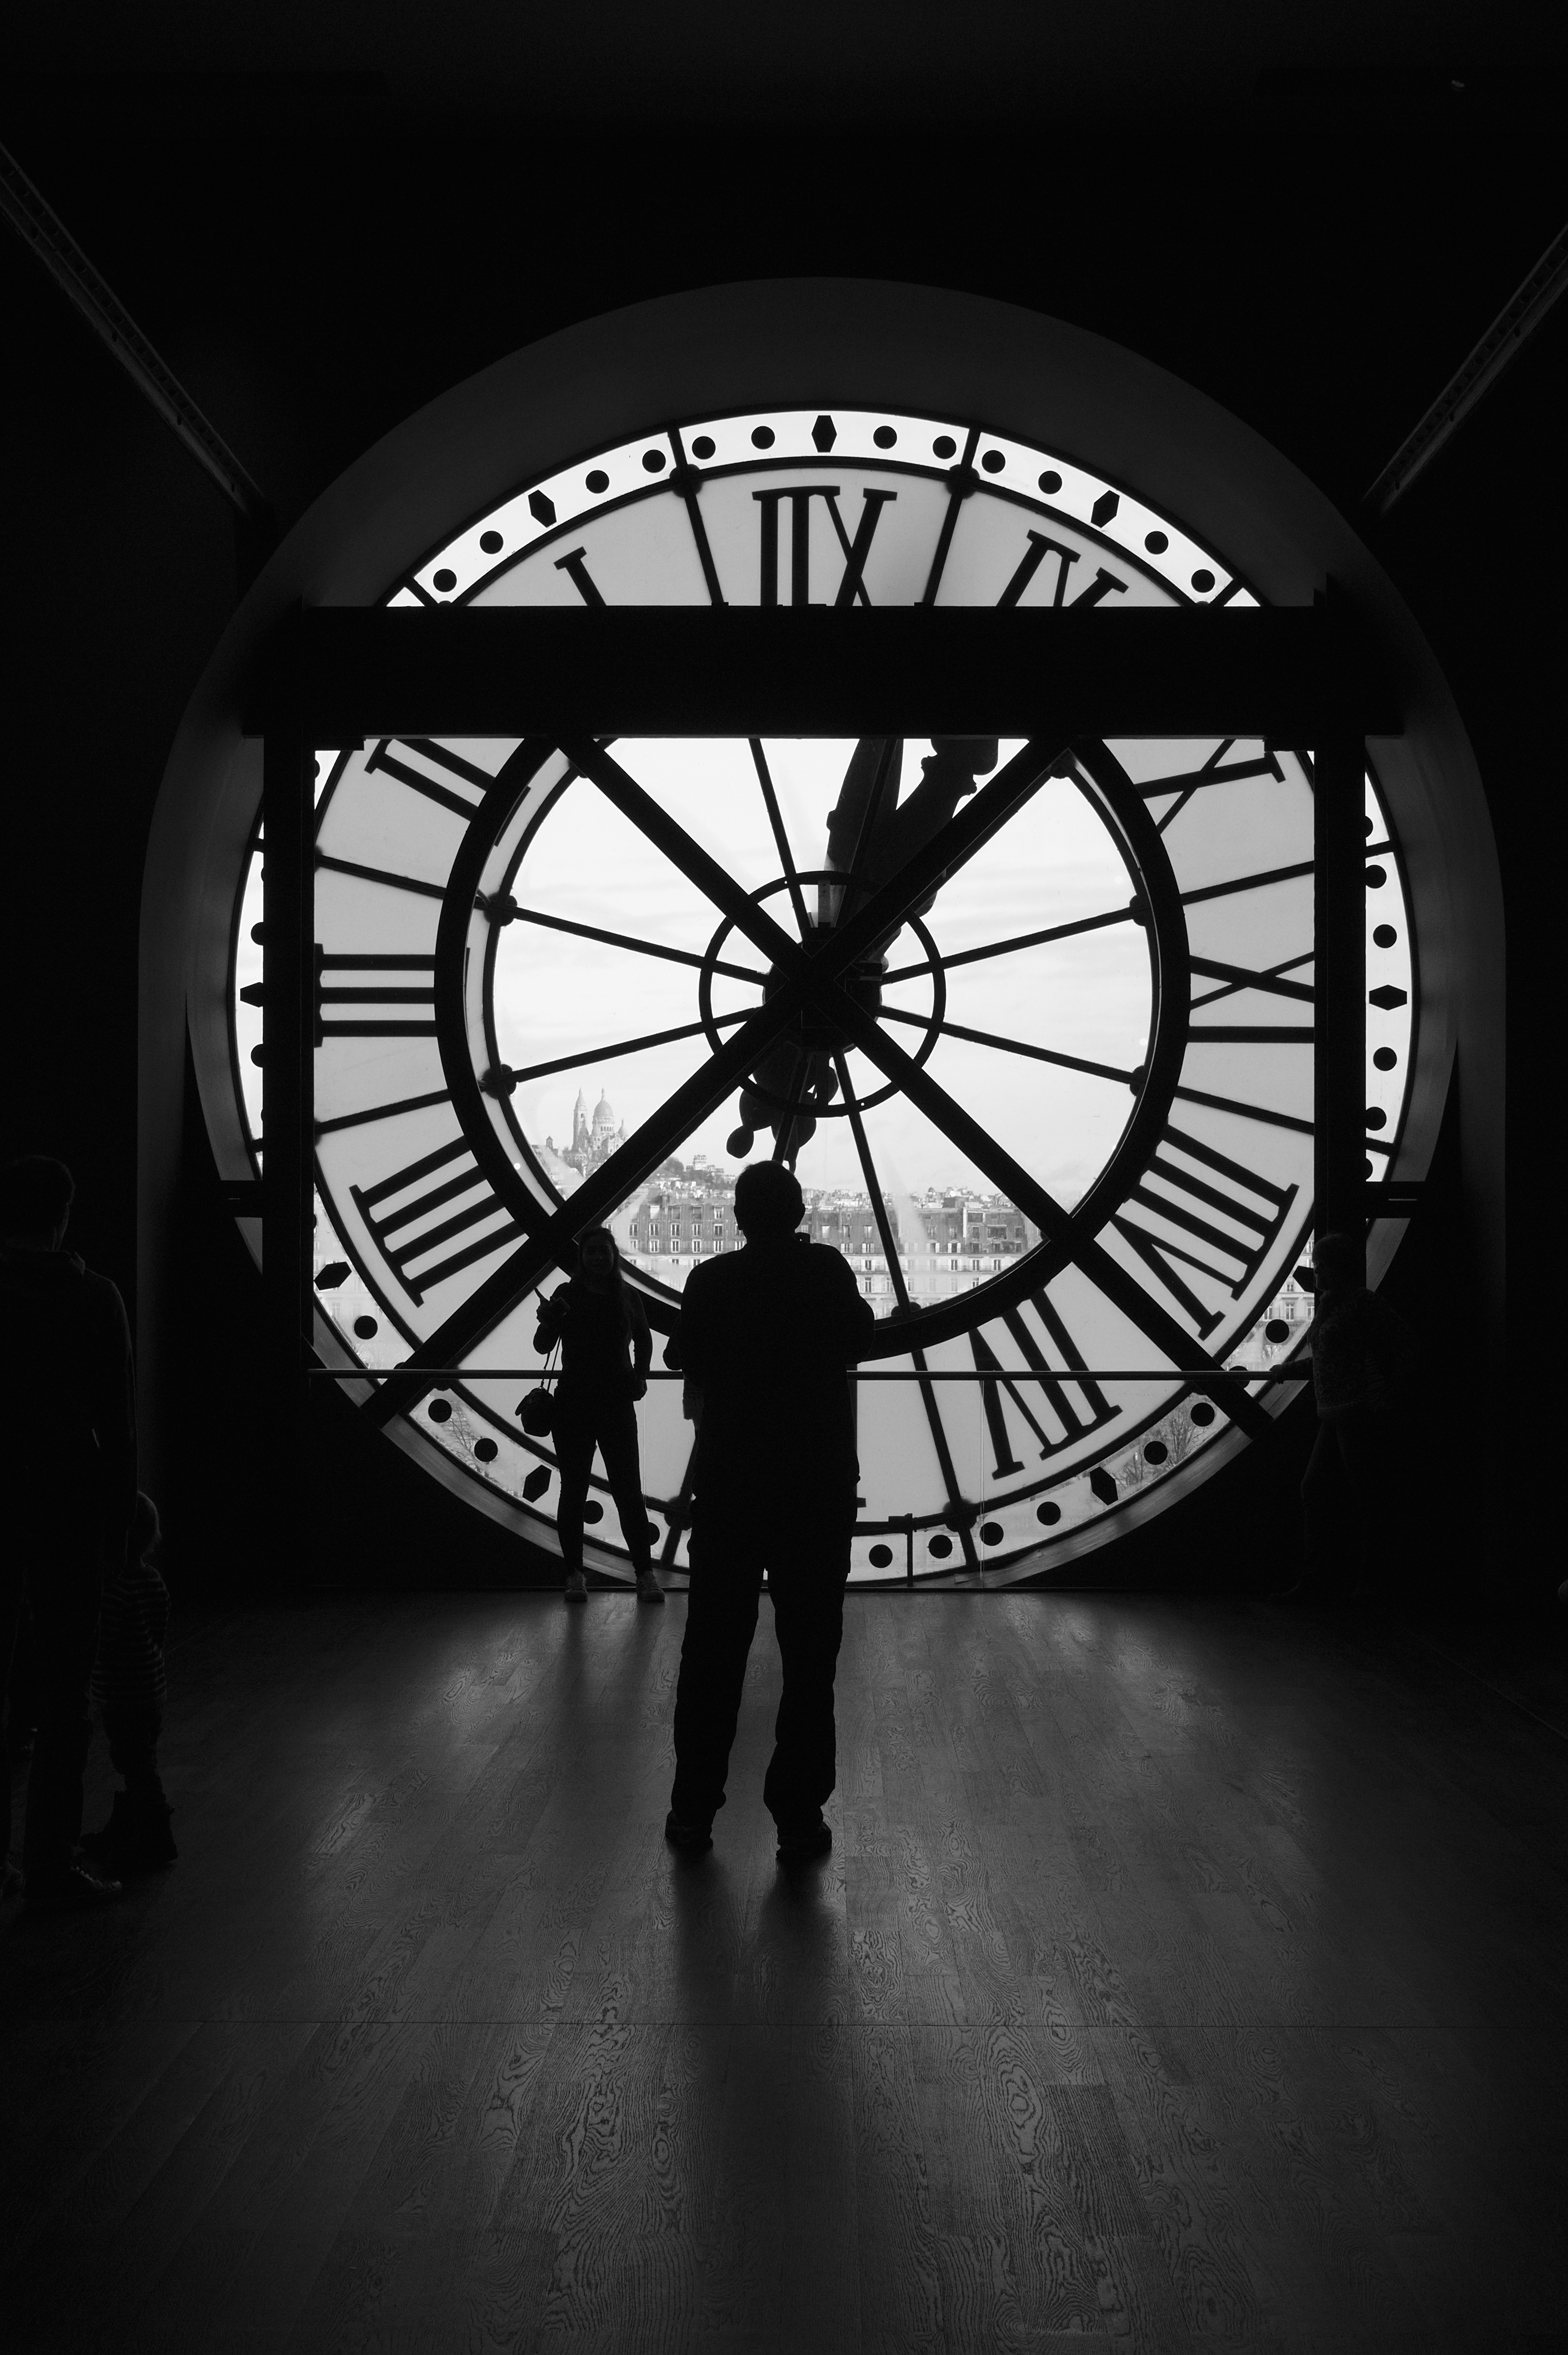
light, black and white, white, photography, wheel, darkness, black, monochrome, circle, symmetry, shape, monochrome photography